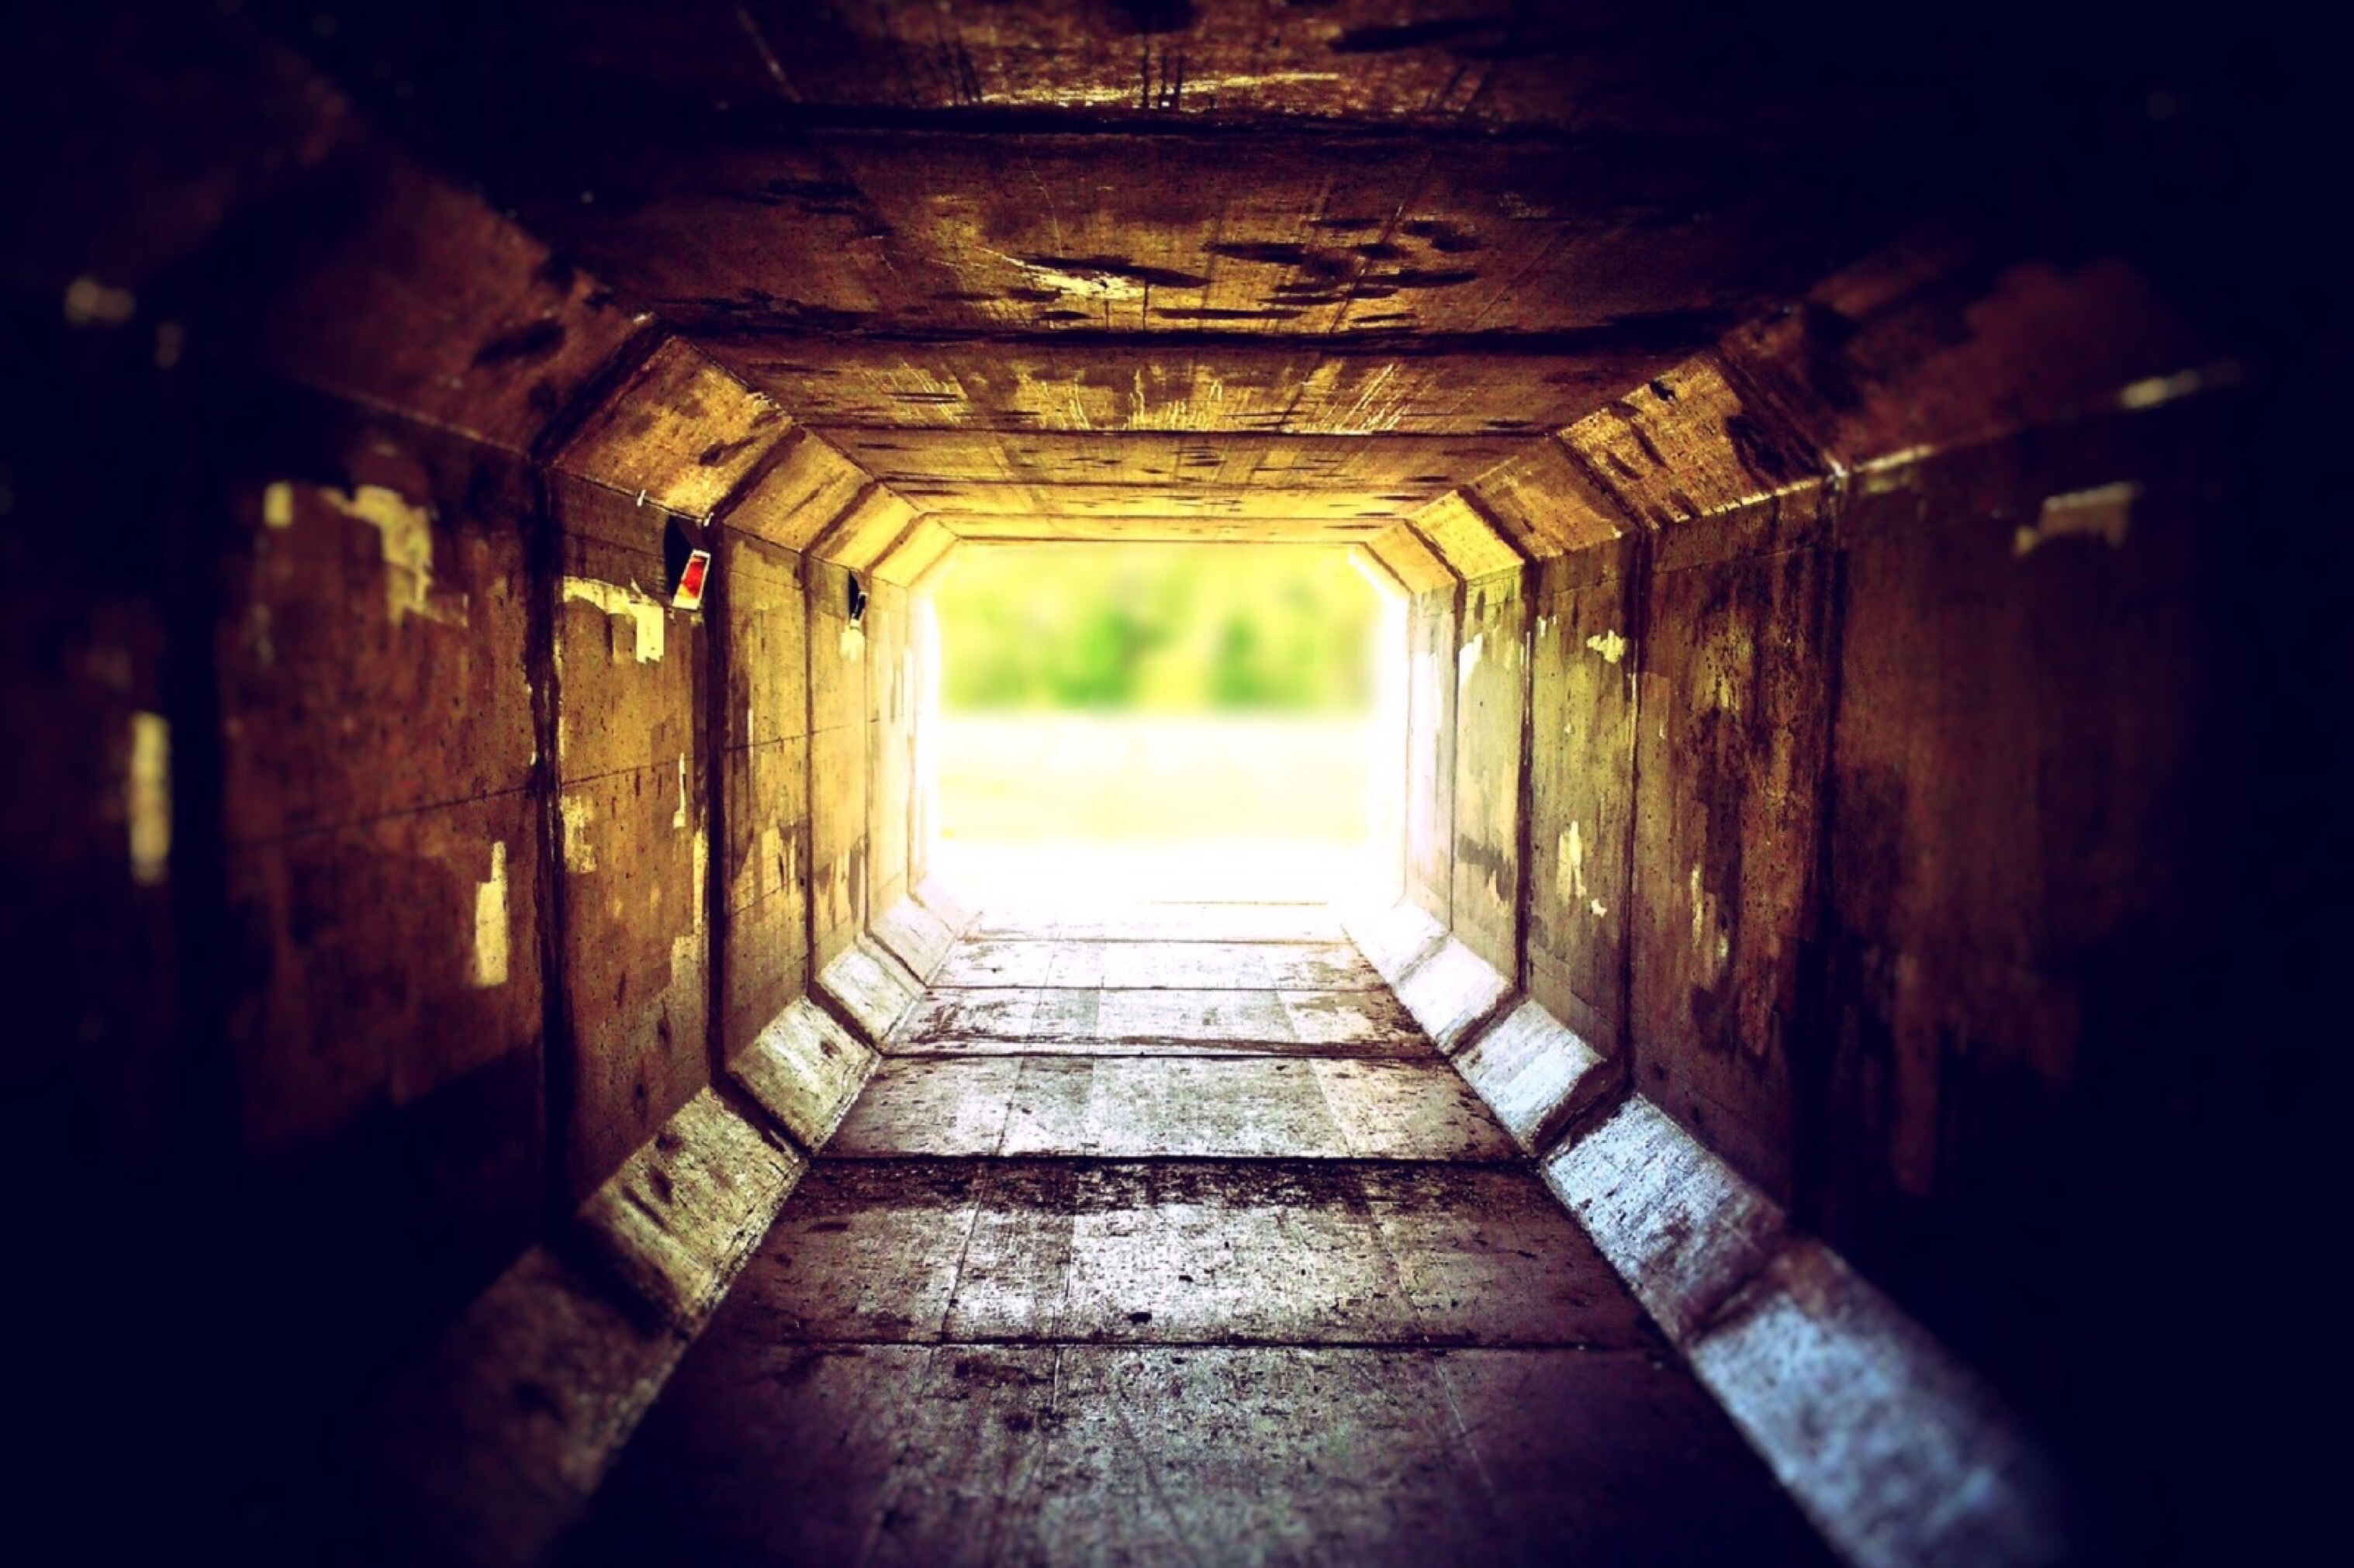
light, night, photography, sunlight, alley, urban, tunnel, underground, reflection, color, darkness, infrastructure, snapshot